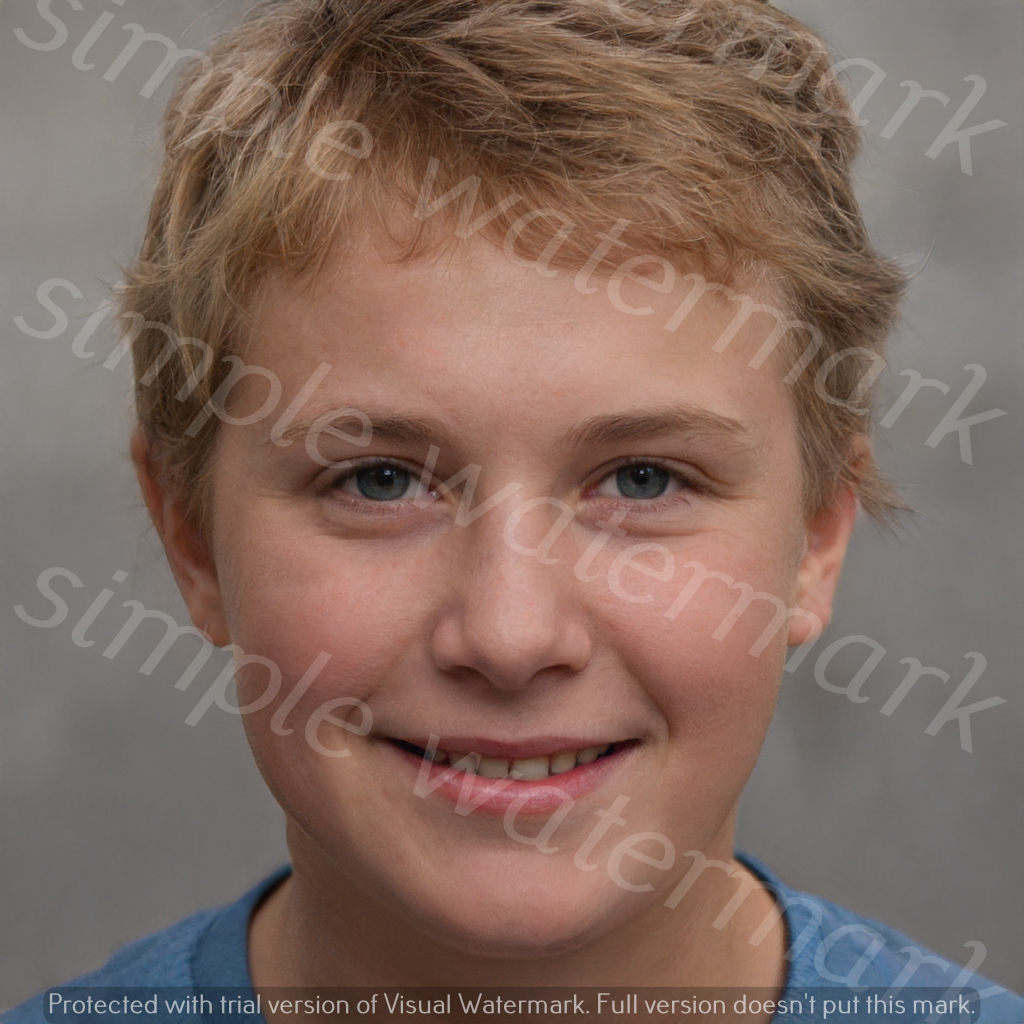
Label: Watermark